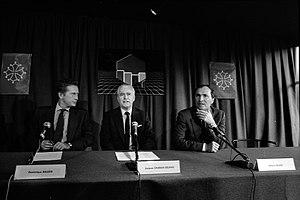
Pas de lieu. Le 10 Octobre 1987. Vue de Dominique Baudis, Jacques Chaban-Delmas et Jacques Blanc lors d'une conférence de presse.
Jacques Blanc, né le 21 octobre 1939 à Rodez, est un homme politique français.